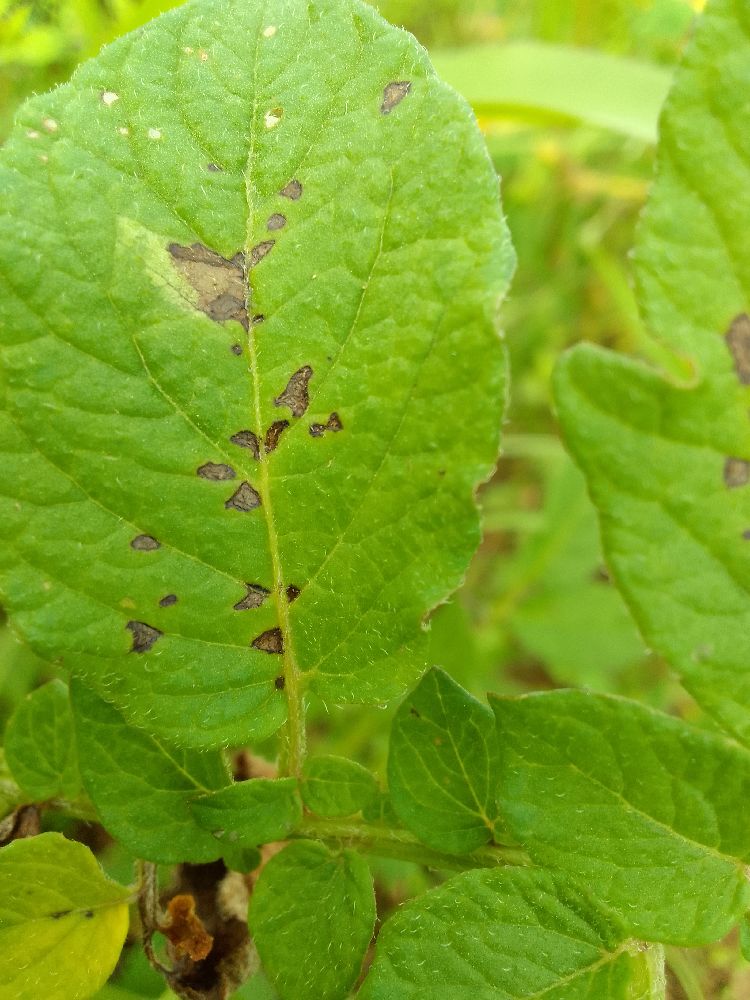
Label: Early blight